Mungau Dain

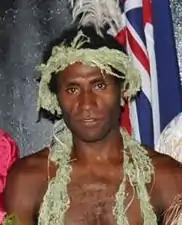

Mungau Dain (1994 – 5 January 2019) was a ni-Vanuatu actor and villager who starred in the 2015 Australian-Vanuatuan film, "Tanna". Dain, who had never acted before, was cast in the film alongside Marie Wawa, another Yakel villager, and other local untrained actors. "Tanna", which is based on the true story of a ni-Vanuatu couple in 1987 who committed suicide after their tribes refused to allow them to marry, won the Audience Award Pietro Barzisa at the 72nd Venice International Film Festival in 2015 and was nominated for a Best Foreign Language Film at the 89th Academy Awards in 2017. Dain, who reportedly had never seen a movie before his casting, traveled internationally in support of the film, including to Australia, Los Angeles and Venice.